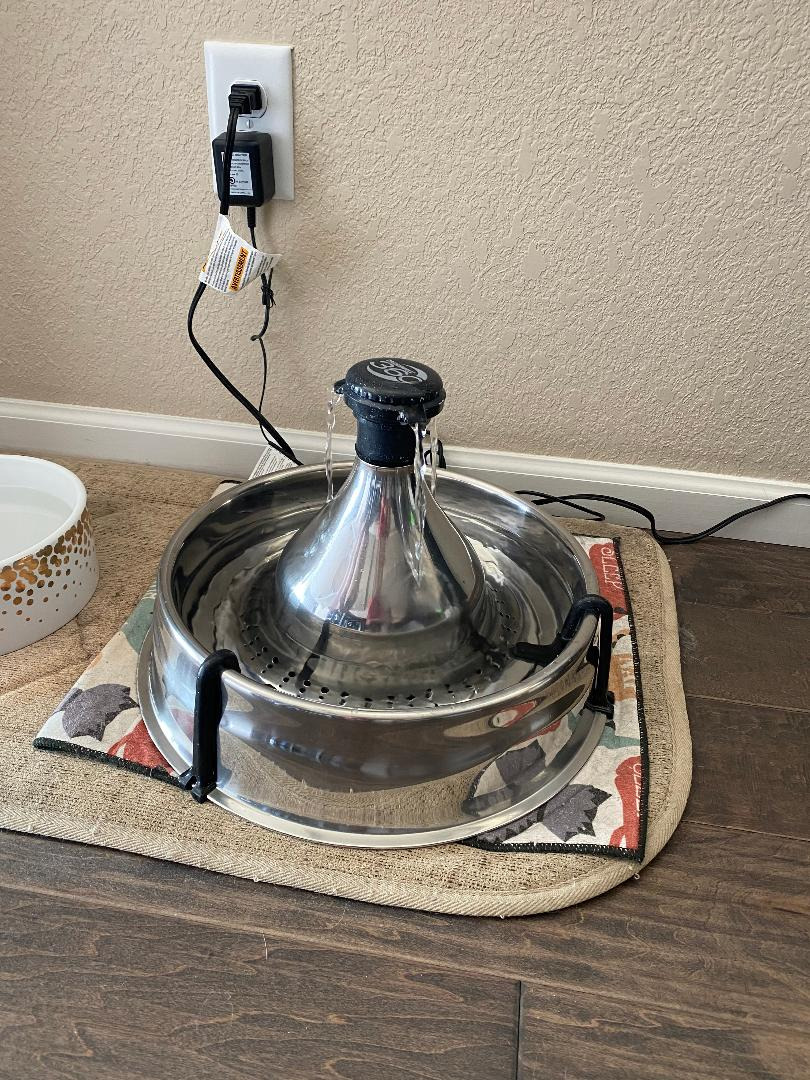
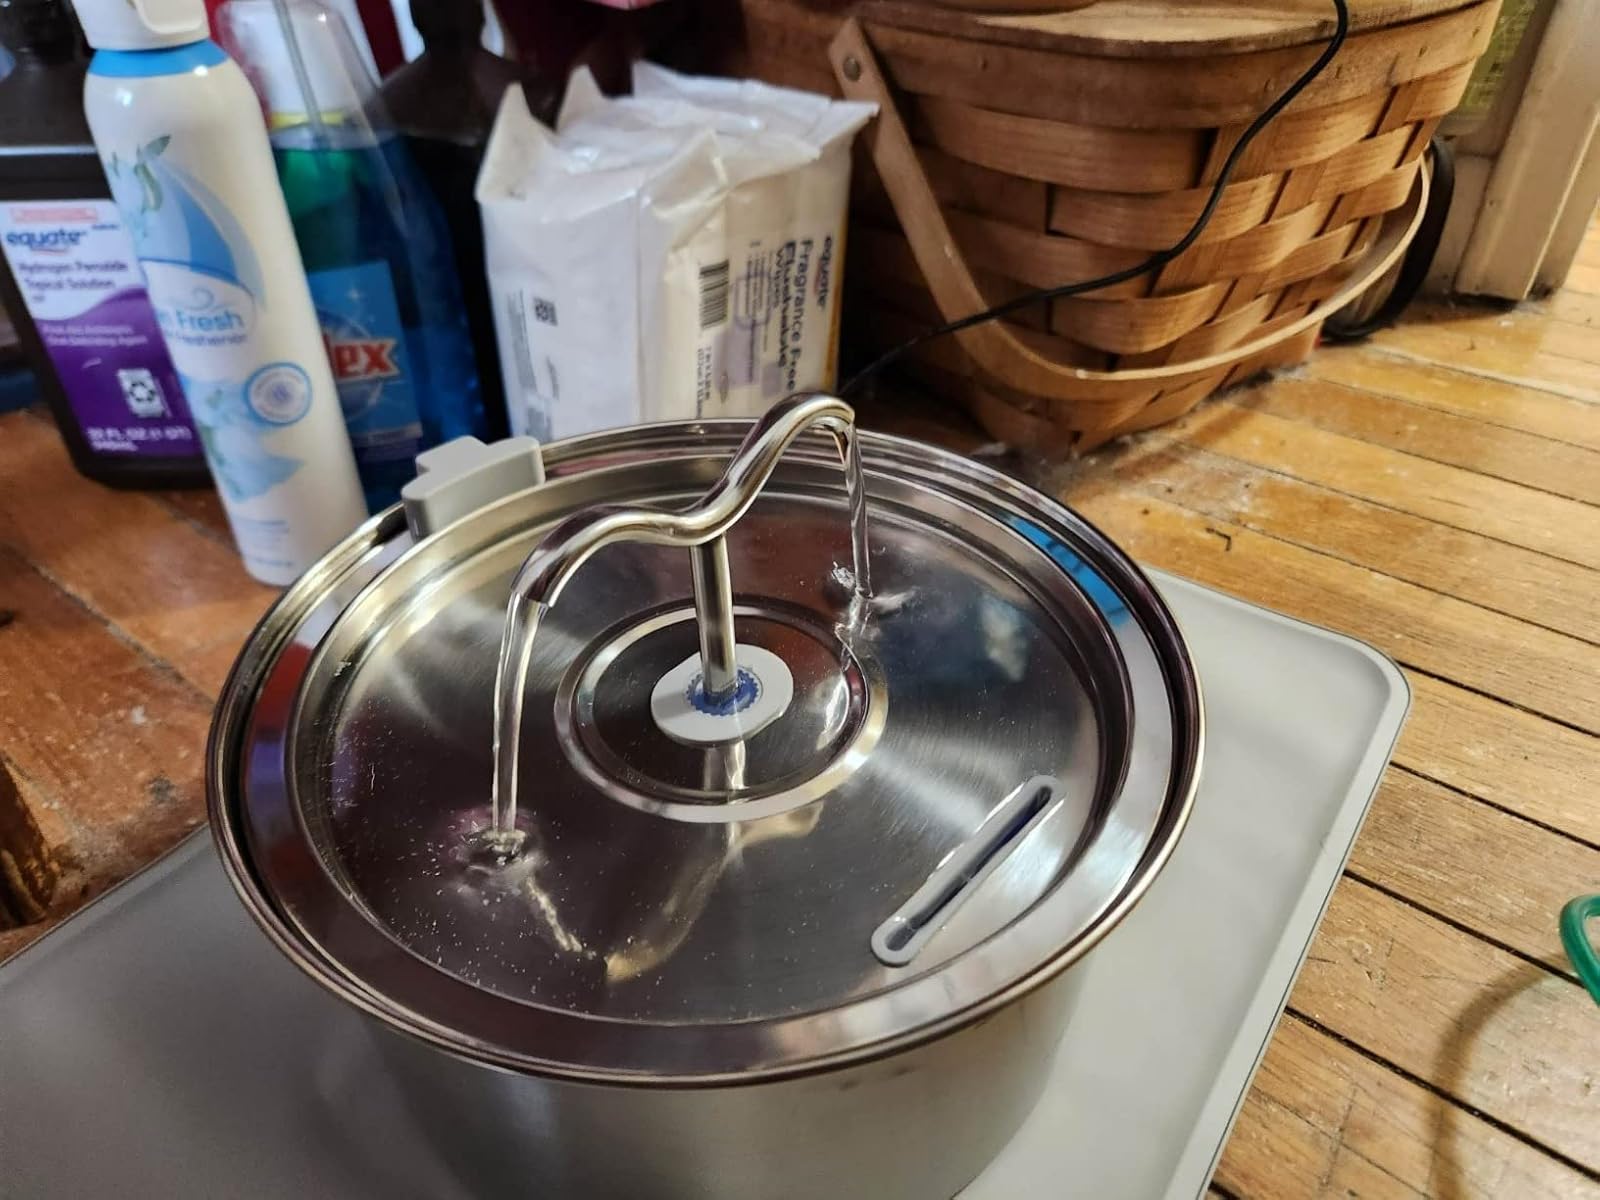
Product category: items_bowl
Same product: no